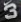
Number: 3